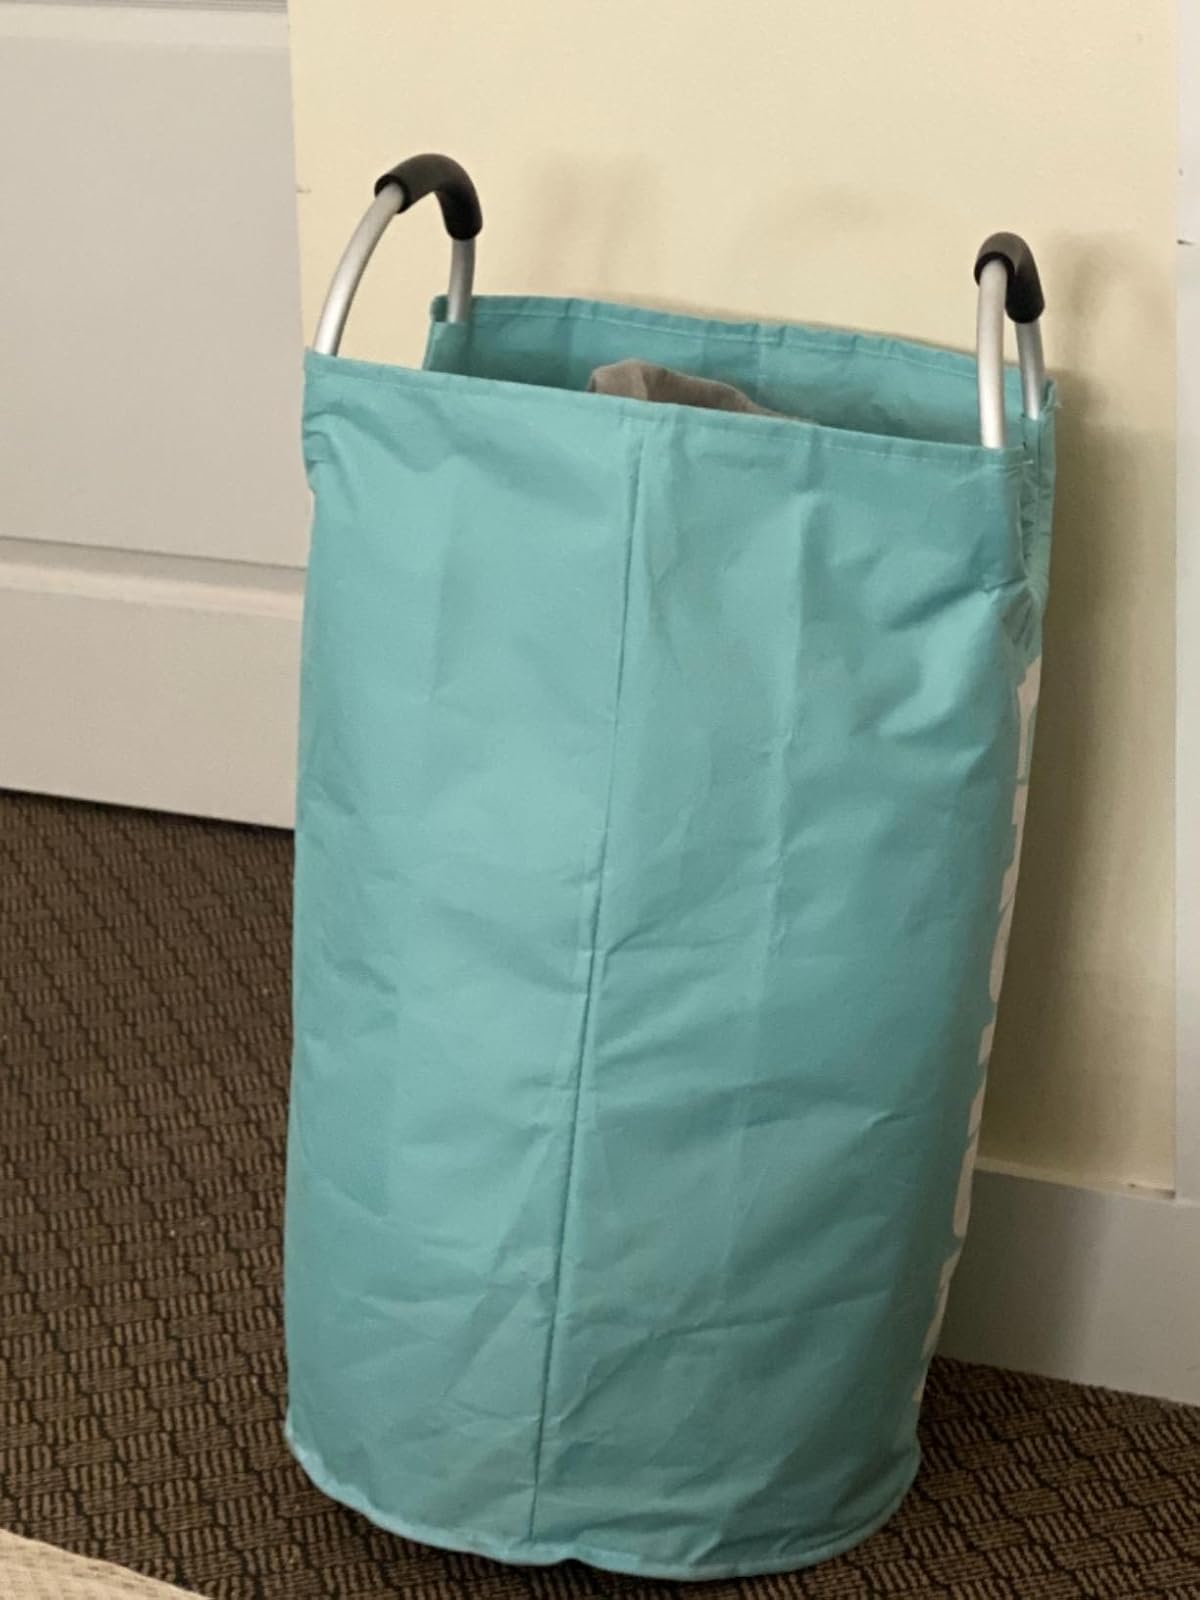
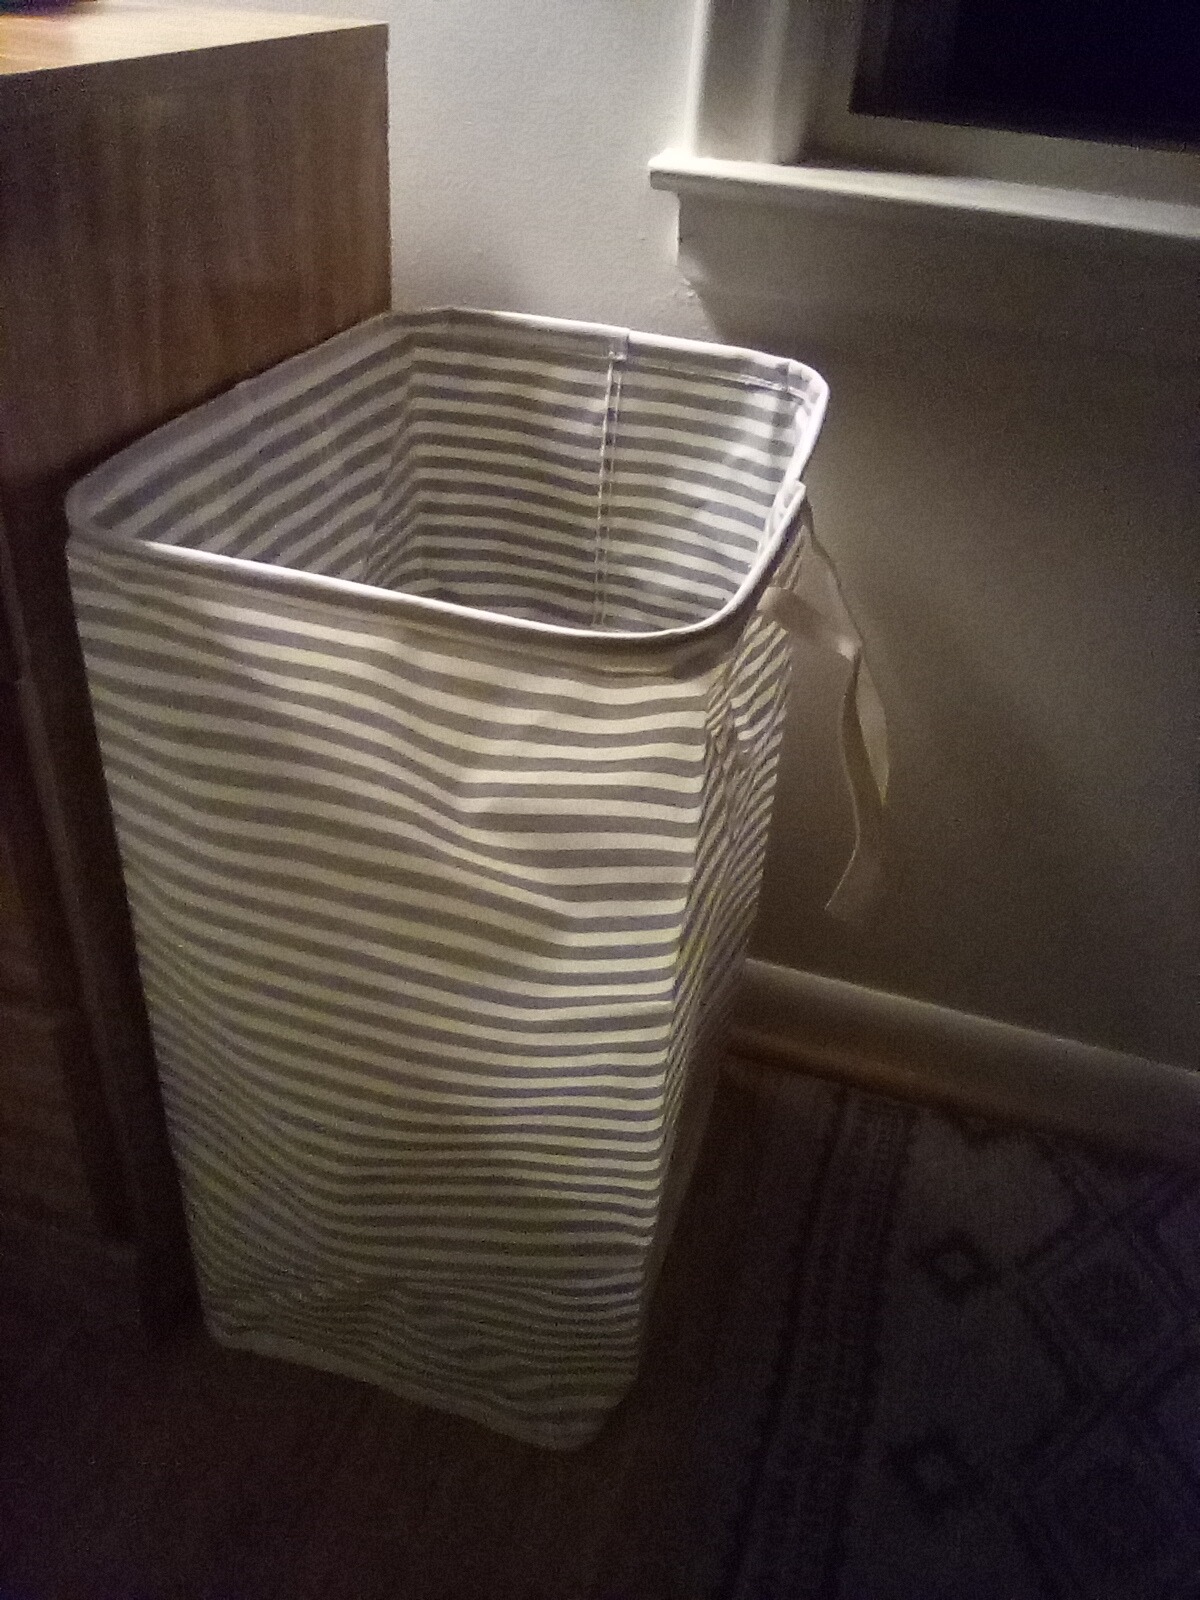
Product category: items_hamper
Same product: no